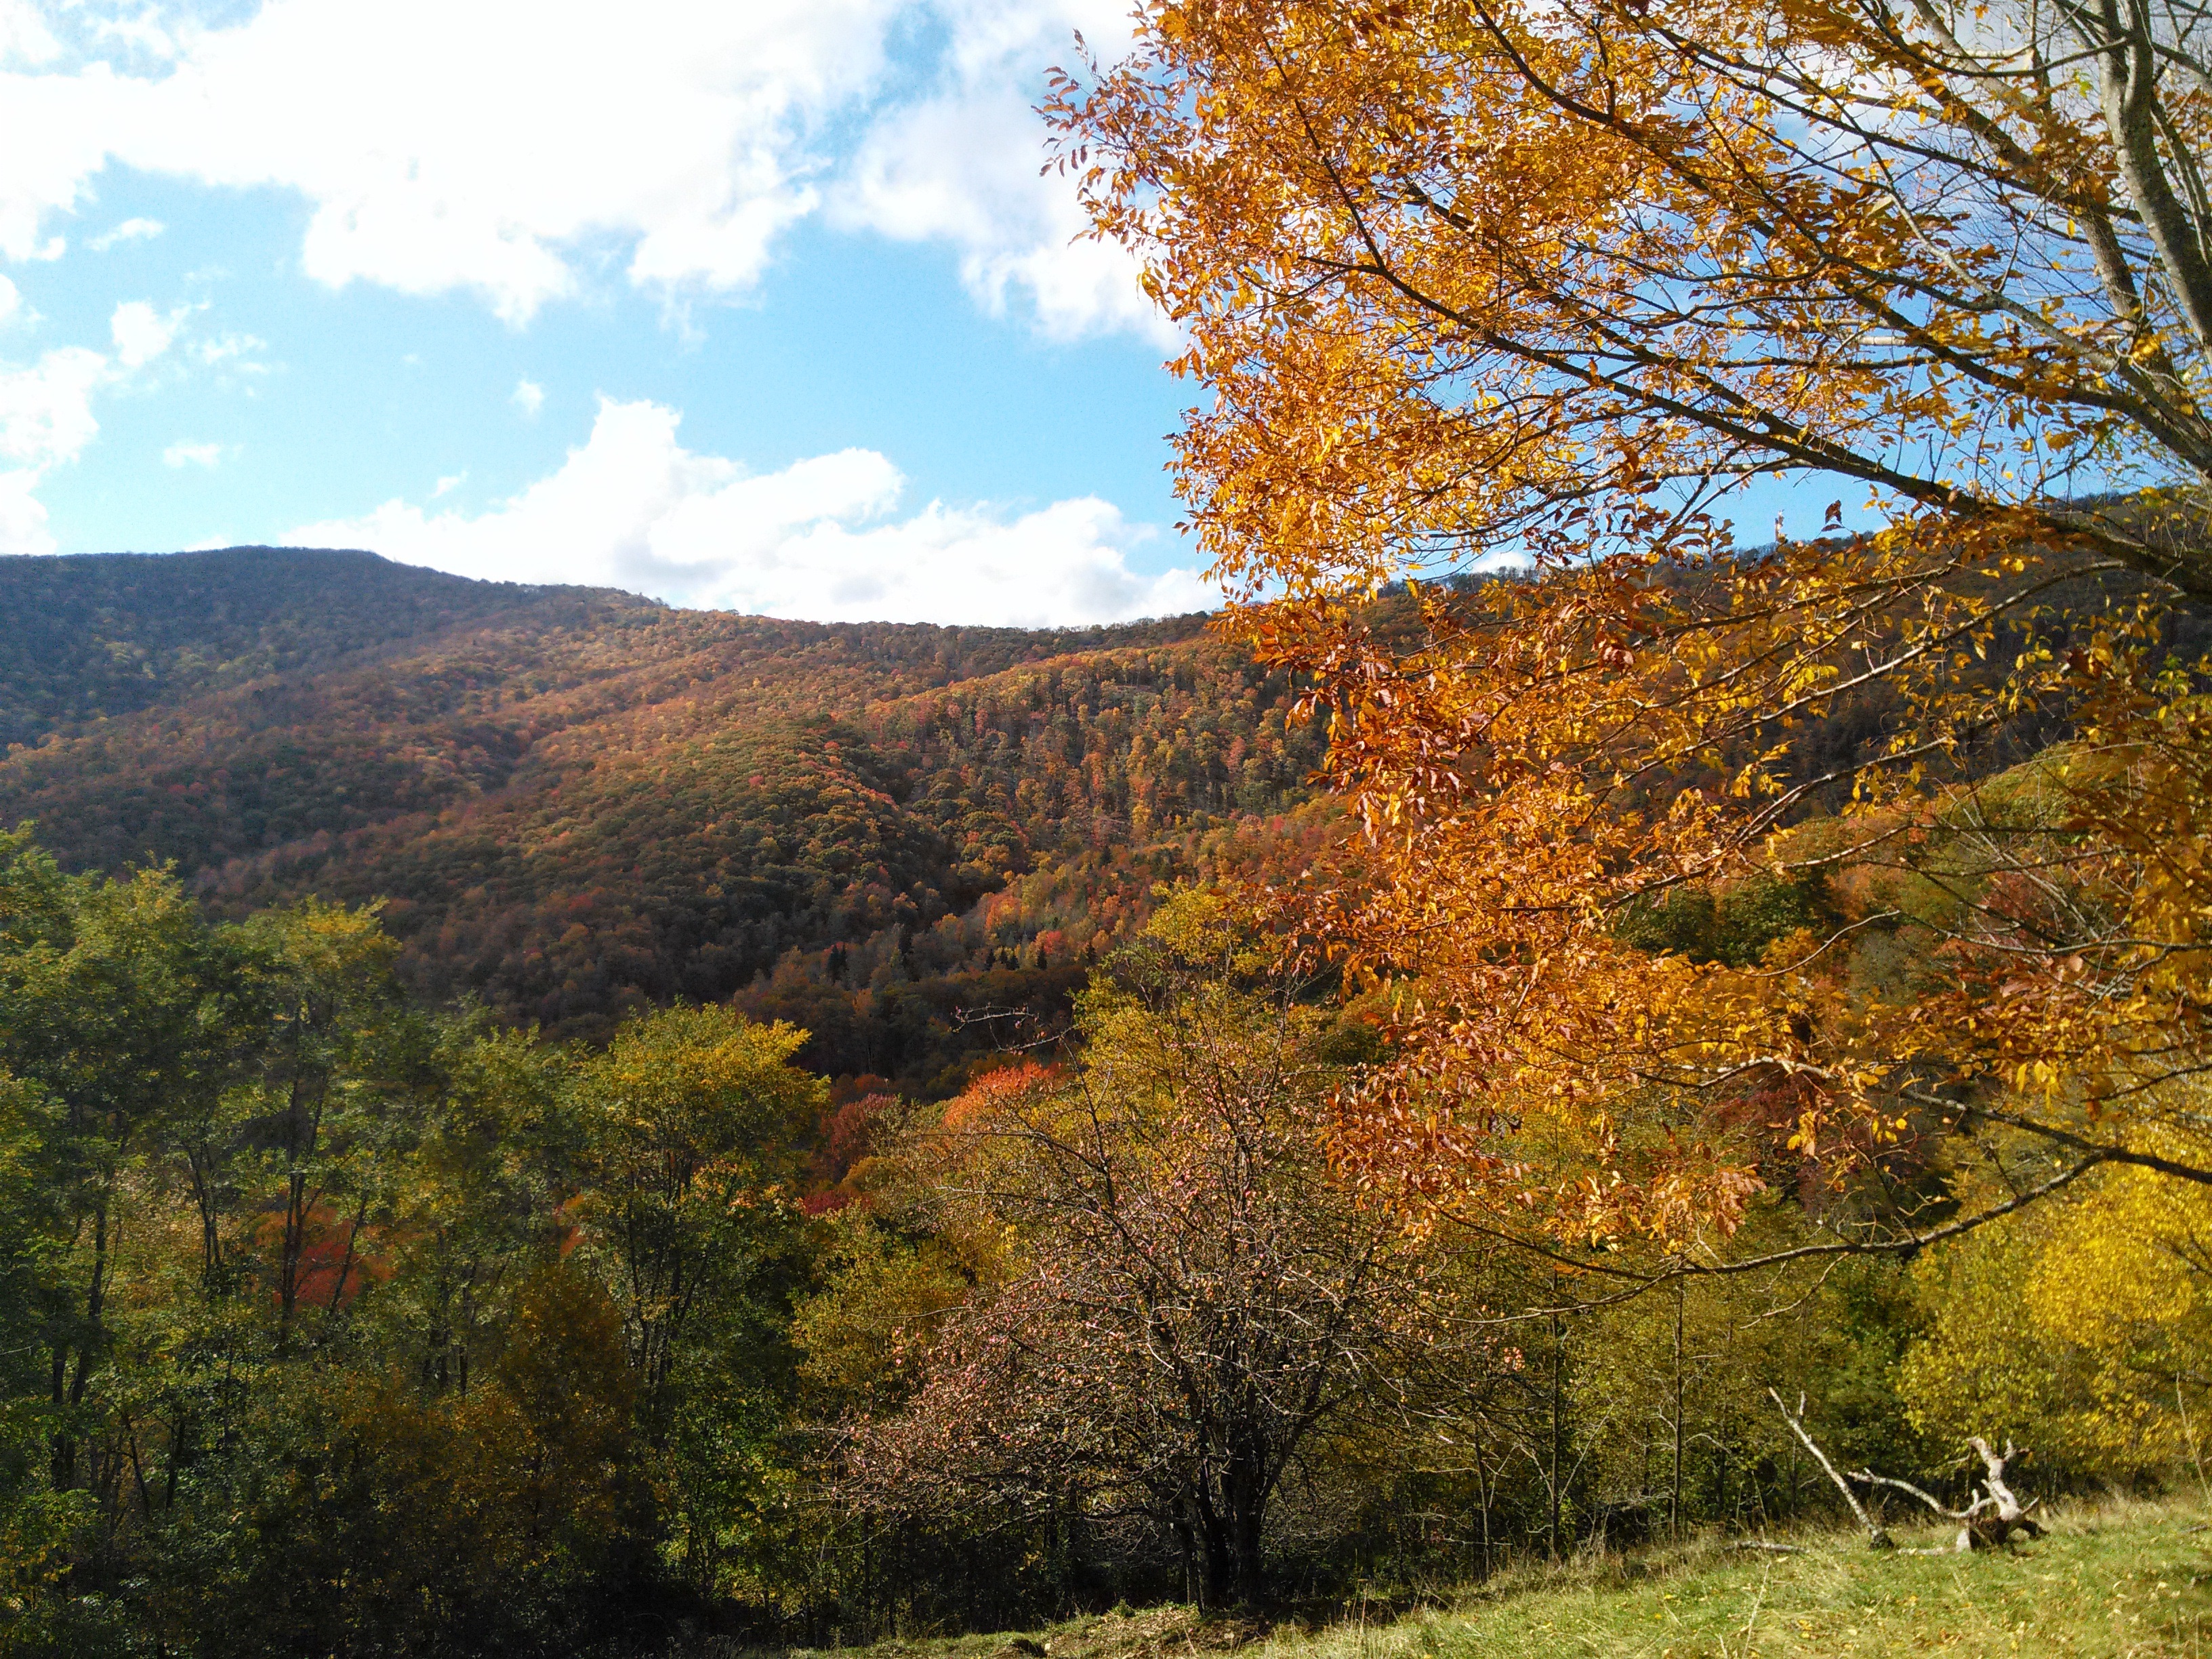
landscape, tree, nature, forest, wilderness, mountain, plant, trail, meadow, leaf, hill, green, autumn, season, ridge, trees, outdoors, deciduous, woodland, habitat, ecosystem, rural area, woody plant, temperate broadleaf and mixed forest